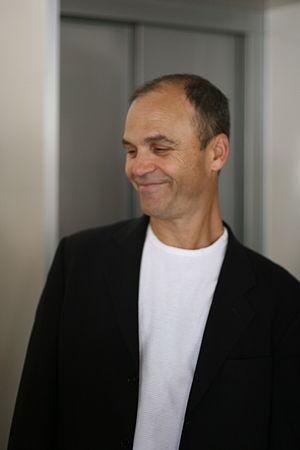
Présumé innocent est un thriller juridique américain de Scott Turow, paru en 1987.